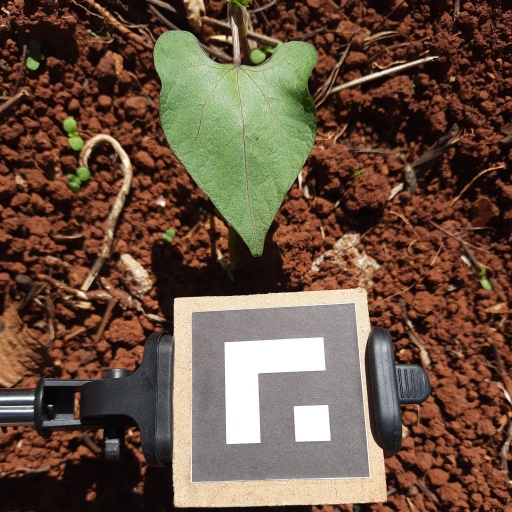
Observations: wavy surface, no eating holes, under sunlight